Trowell services

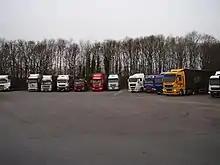
Truckers in February 2014

It had 60 petrol pumps, a post office, a RAC station, a police station, with Robin Hood shields in the entrance. There was a business conference building for up to 250 people. The car parks were for 400 vehicles. It was managed from Trowell Hall.